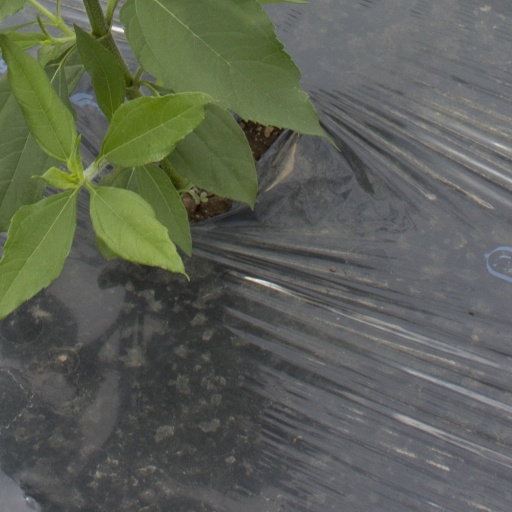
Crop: Jerusalem artichoke